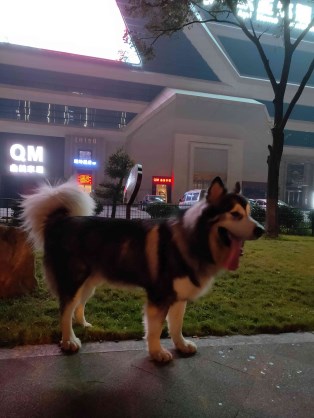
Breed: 1324-n000004-malamute